Cody Sedlock

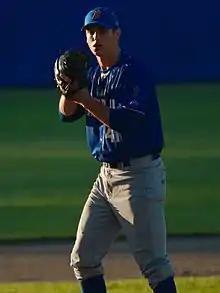
Sedlock with the Waterloo Bucks in 2014

Cody Austin Sedlock (born June 19, 1995) is an American former professional baseball pitcher. He played one game in Major League Baseball (MLB) for the Baltimore Orioles in 2022.